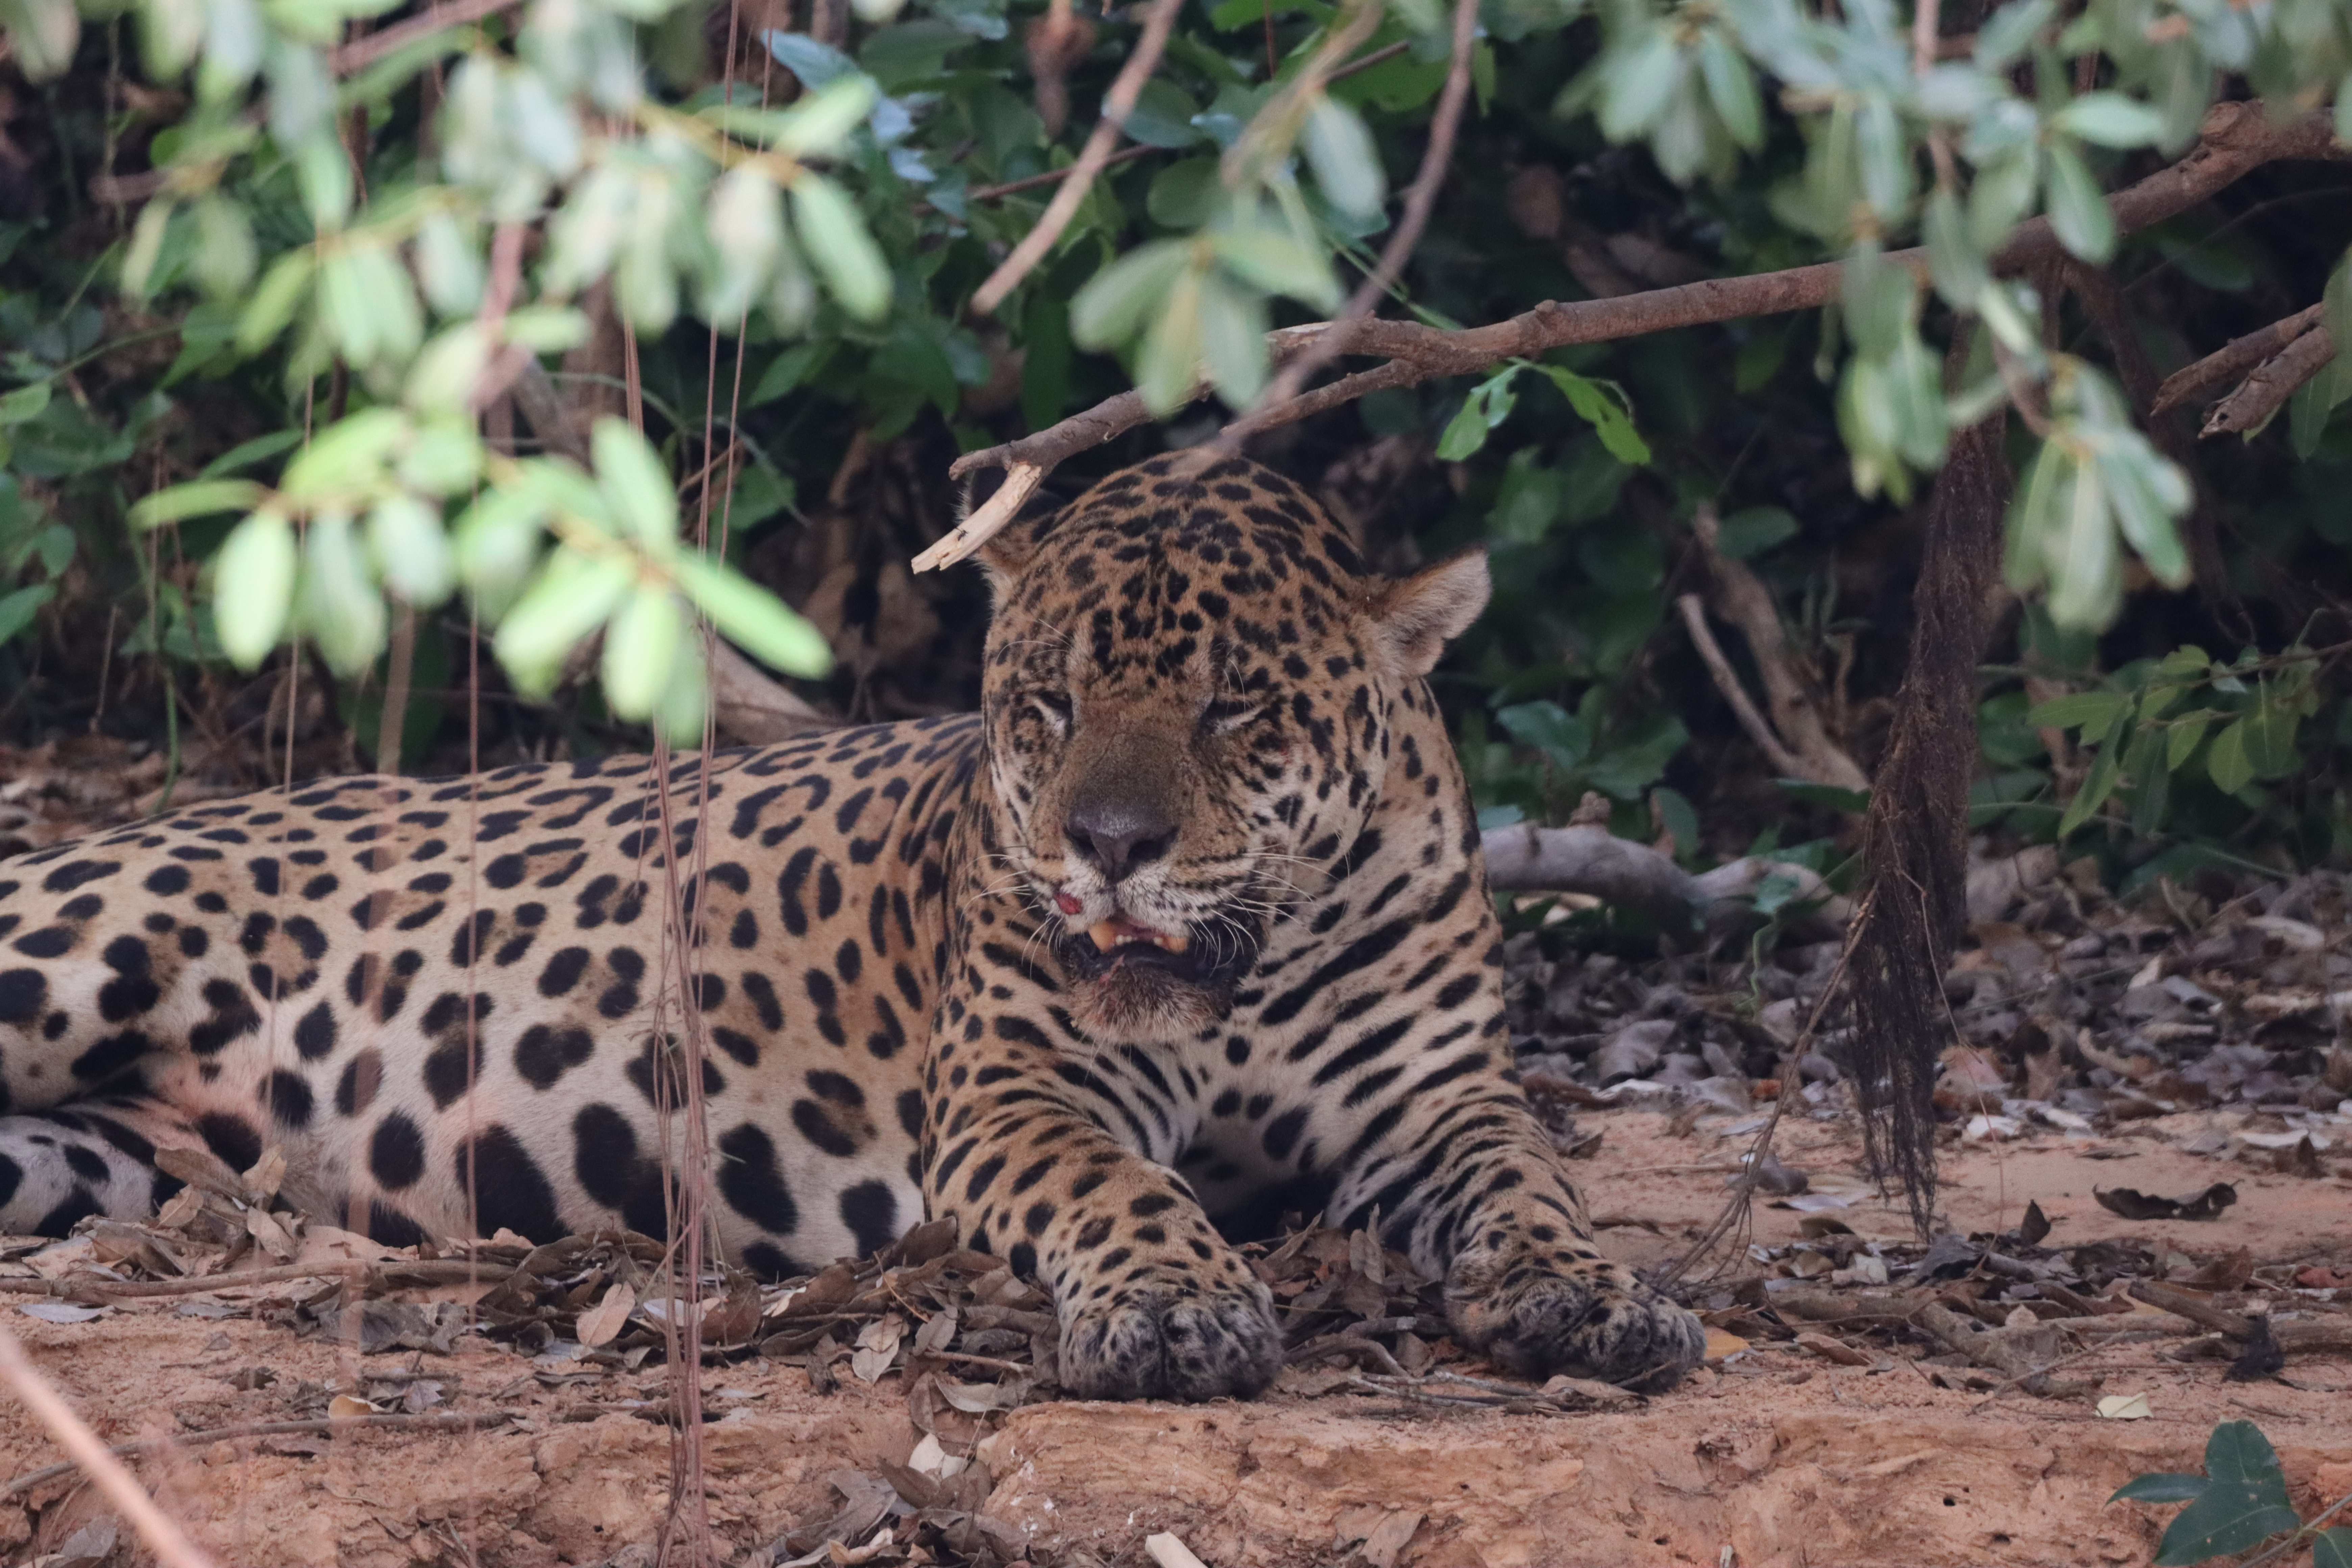
Jaguar: Tomas